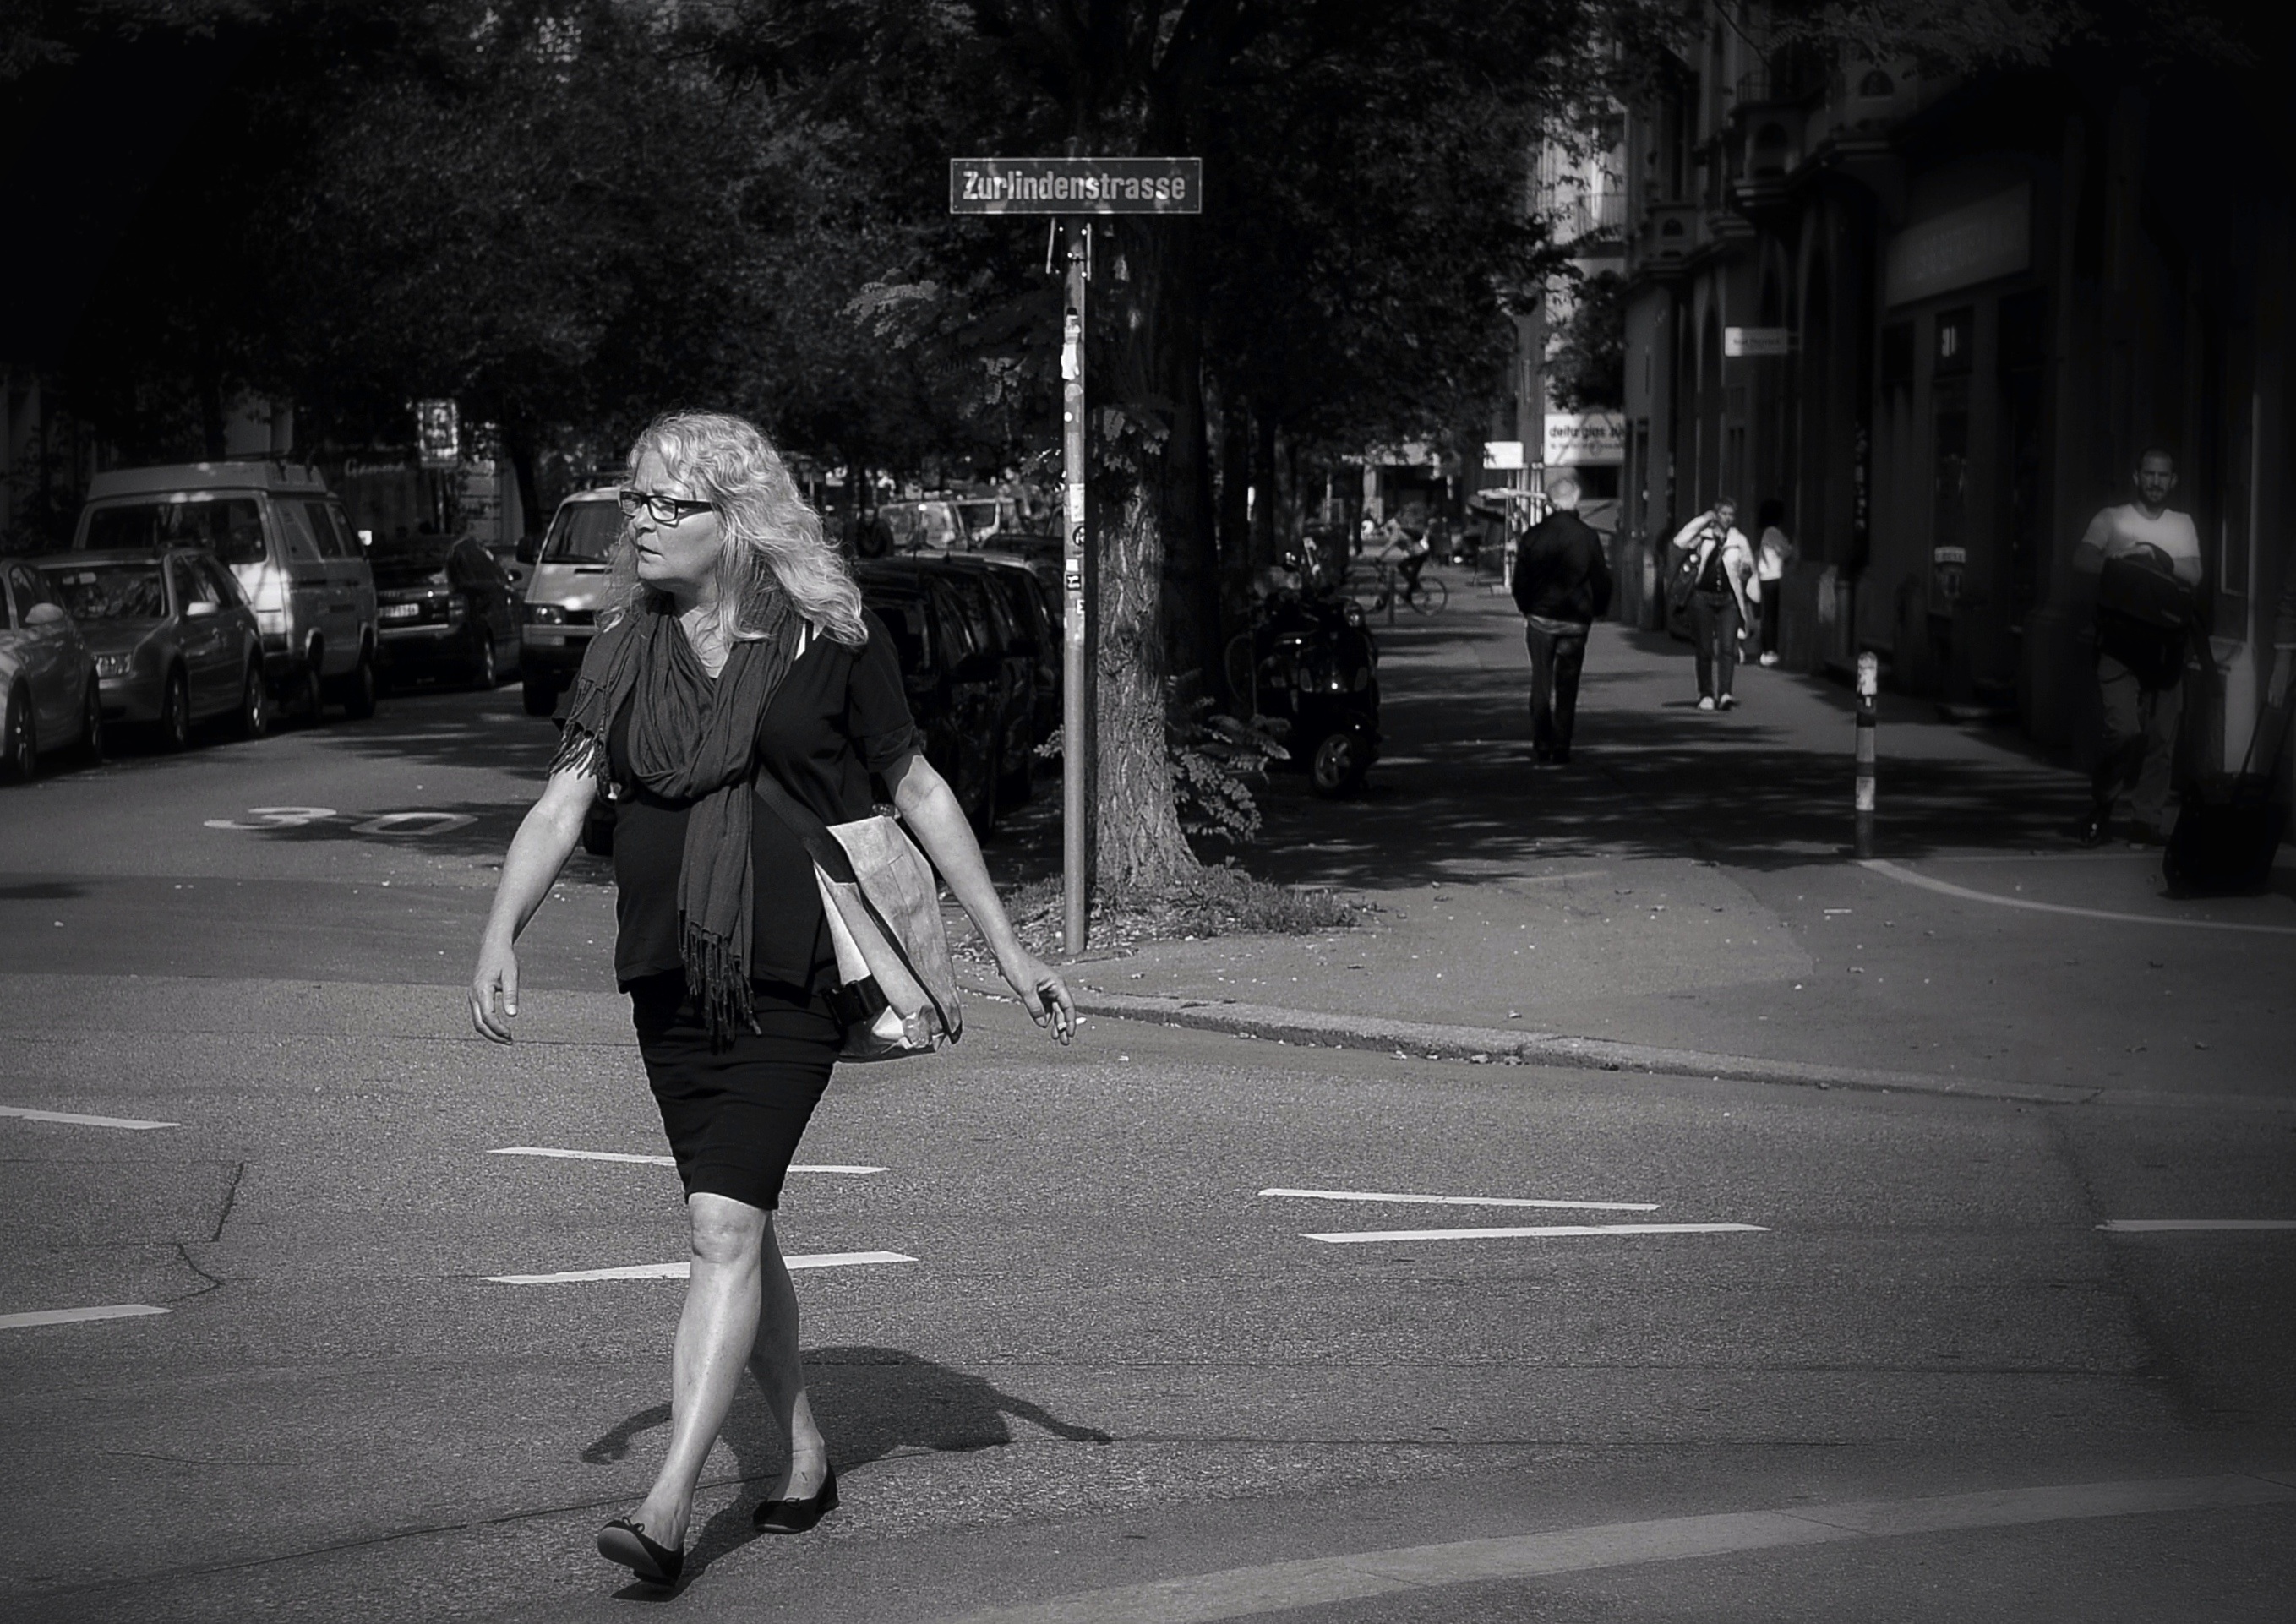
pedestrian, black and white, people, sun, road, white, street, night, photography, city, urban, shadow, darkness, fashion, clothing, black, monochrome, streetphotography, bw, candid, women, infrastructure, swiss, stadt, photograph, snapshot, streetart, schweiz, switzerland, strasse, zurich, streetphoto, snapseed, schwarzundweiss, stphotographia, streetscene, strassenszene, strassenfotografie, streetlife, streetpix, thomas8047, onthestreets, streetphotographer, 175528, streetfashion, zurichstreet, fascinationstreet, streetphotographie, nikond300s, z ri, z richzurich, streetartz ri, zurlindenstrasse, monochrome photography, film noir, nonbuilding structure